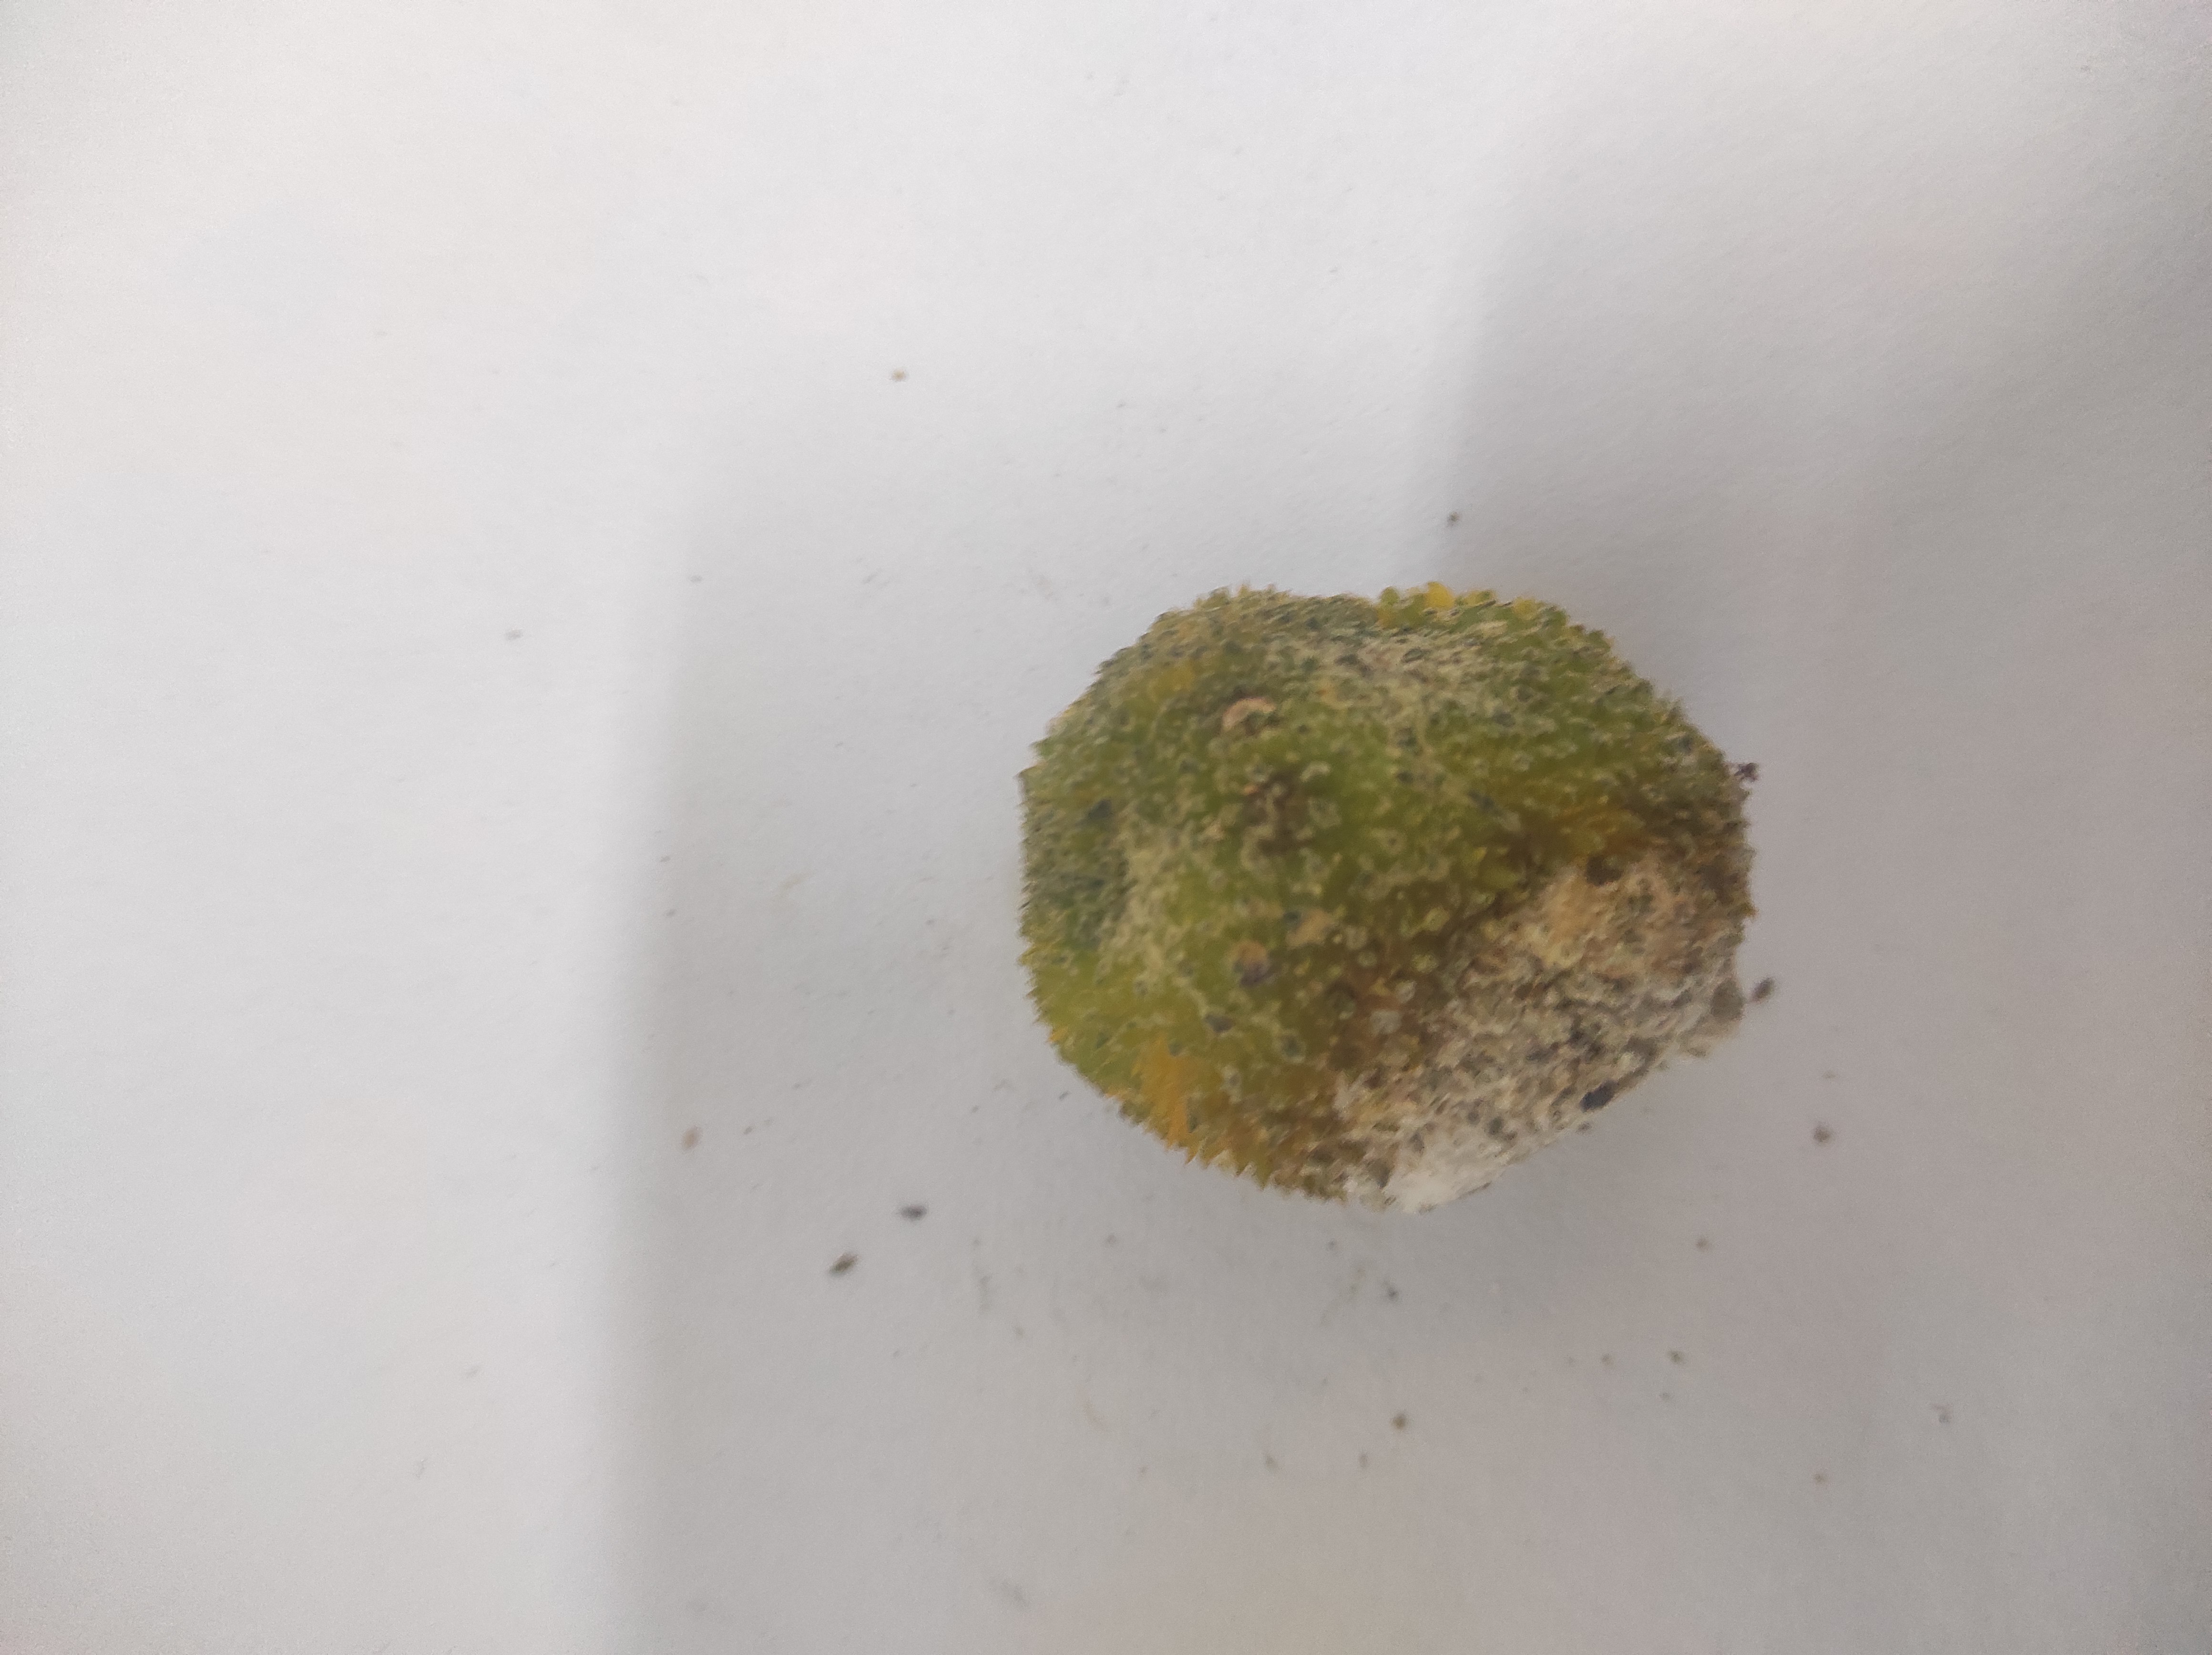
Crop: Spiny Gourd
Condition: Damaged